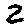
Label: 2